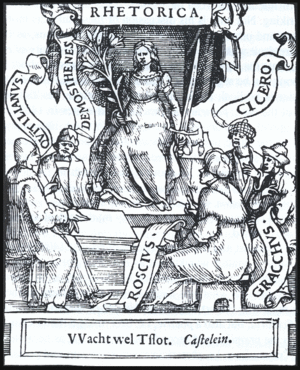
Matthijs de Castelein, né à Pamele près d'Audenarde en 1485-1486 et décédé dans le même village en avril 1550, est un prêtre, notaire apostolique, rhétoricien et poète des Pays-Bas méridionaux